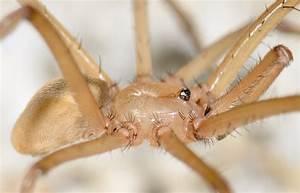
spider